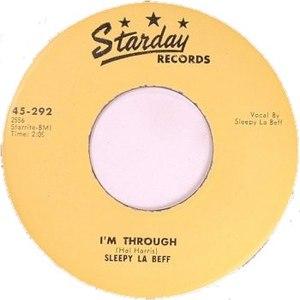
Sleepy Labeef est un chanteur américain de rockabilly, de rock 'n' roll et de country né le 20 juillet 1935 à Smackover dans l'Arkansas et mort le 26 décembre 2019.